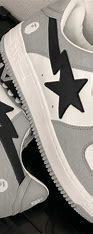
Brand: BAPE
Model: Bapesta